Marbury Reedbed Nature Reserve

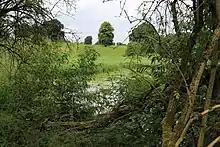
The western end of the mere seen from Marbury Country Park

Marbury Reedbed Nature Reserve is a nature reserve located at the western end of Budworth Mere, north of Northwich, Cheshire, England. It is managed by the Cheshire Wildlife Trust under lease from the Royal Society for Nature Conservation, which purchased the land by public subscription in 1934 as a memorial to the Cheshire naturalist Thomas Coward.